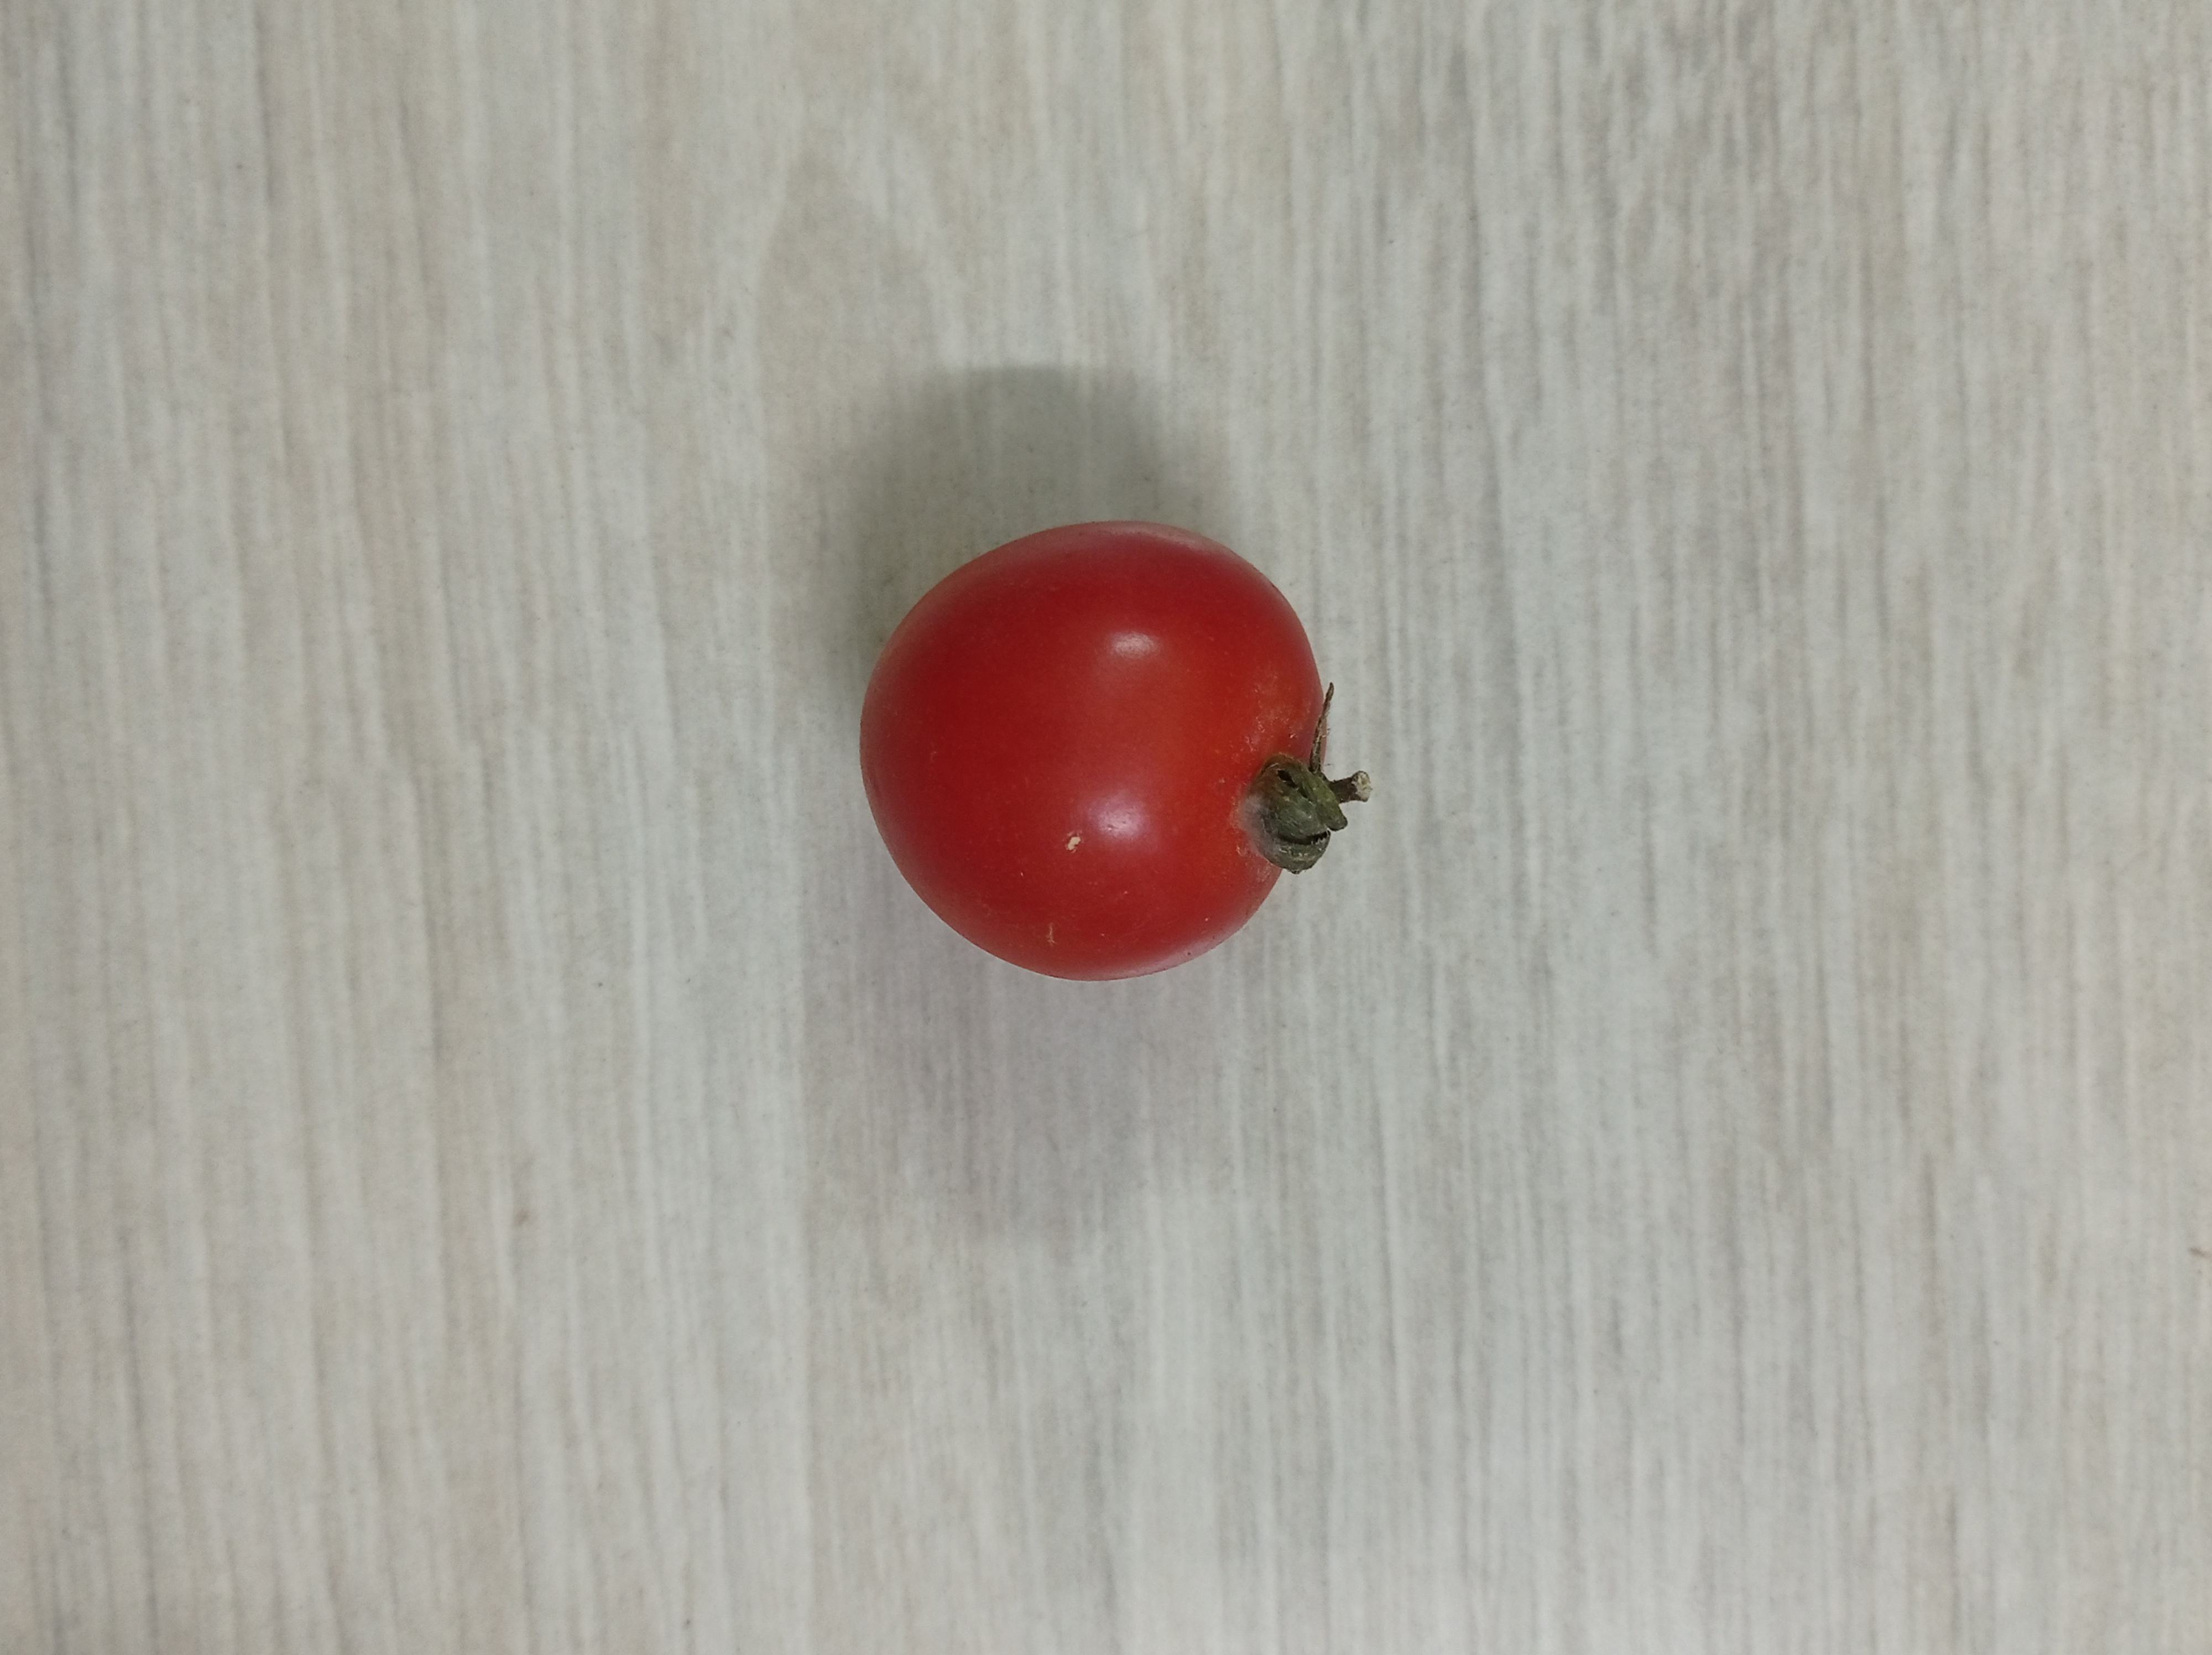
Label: Fresh